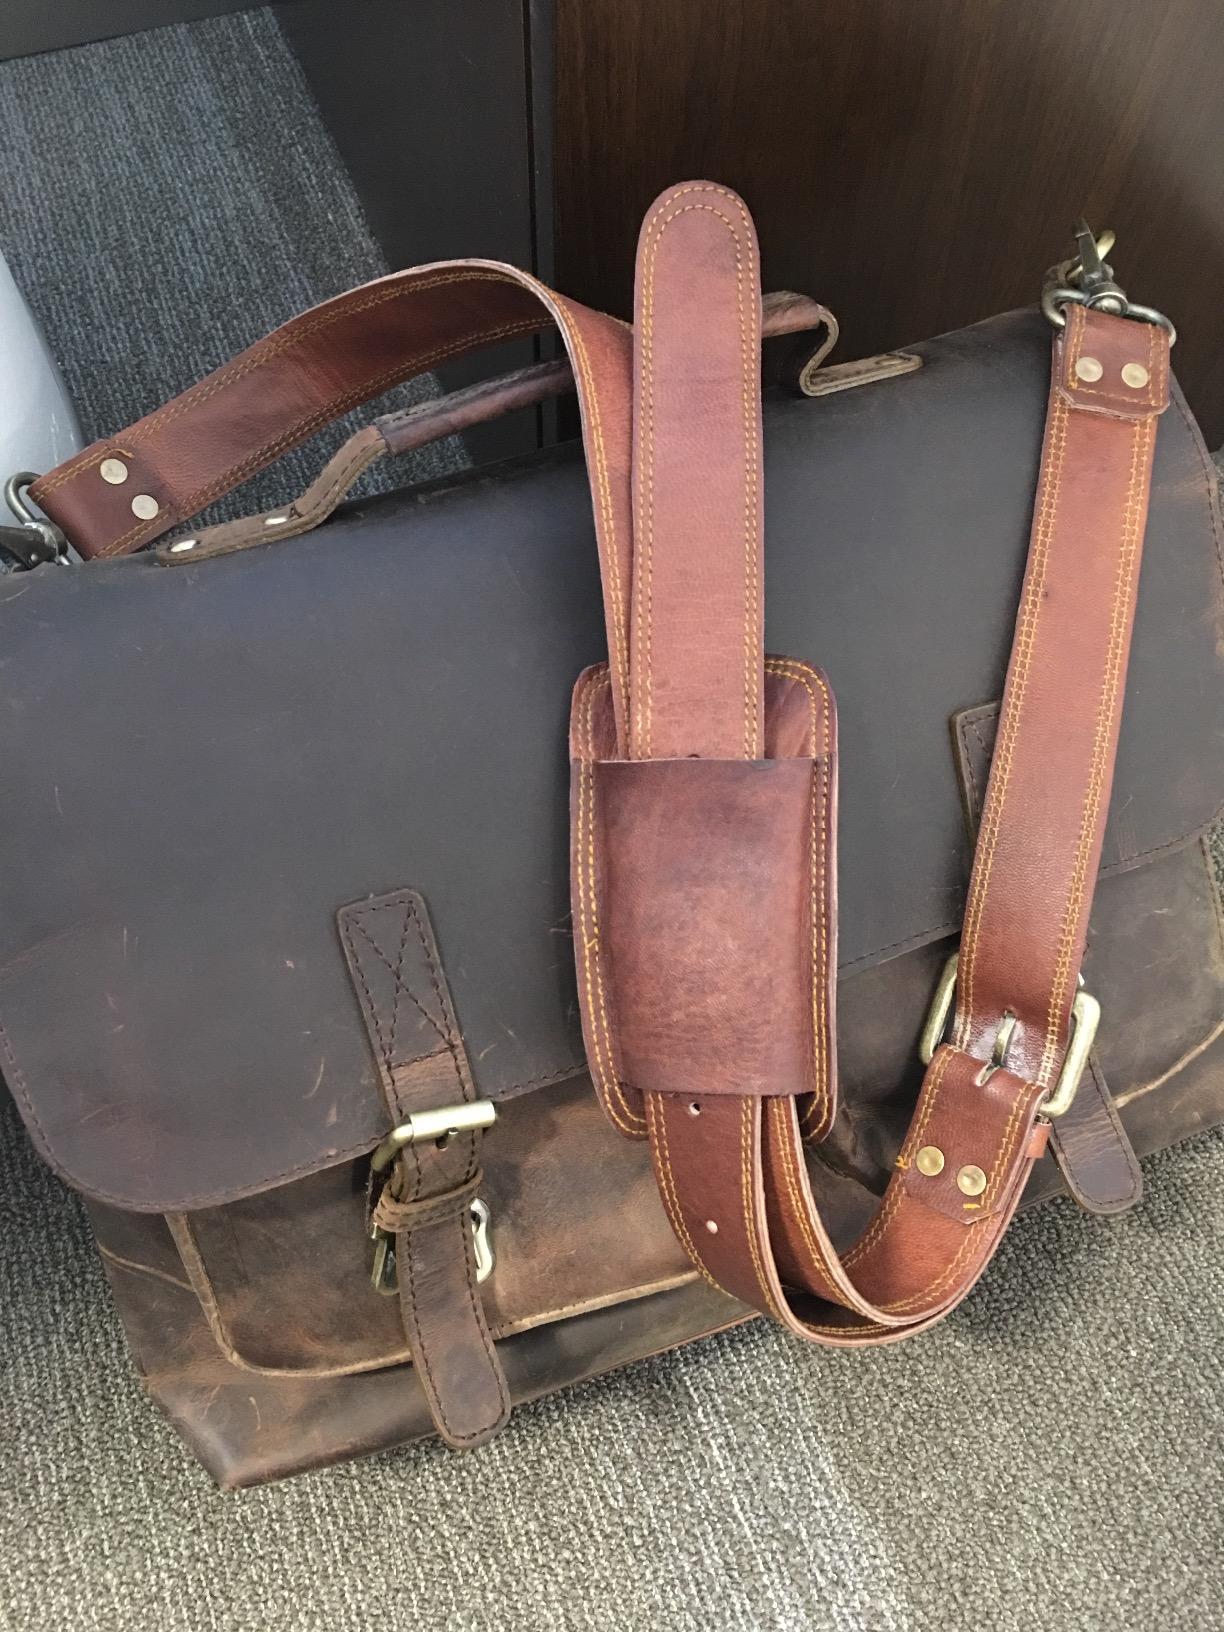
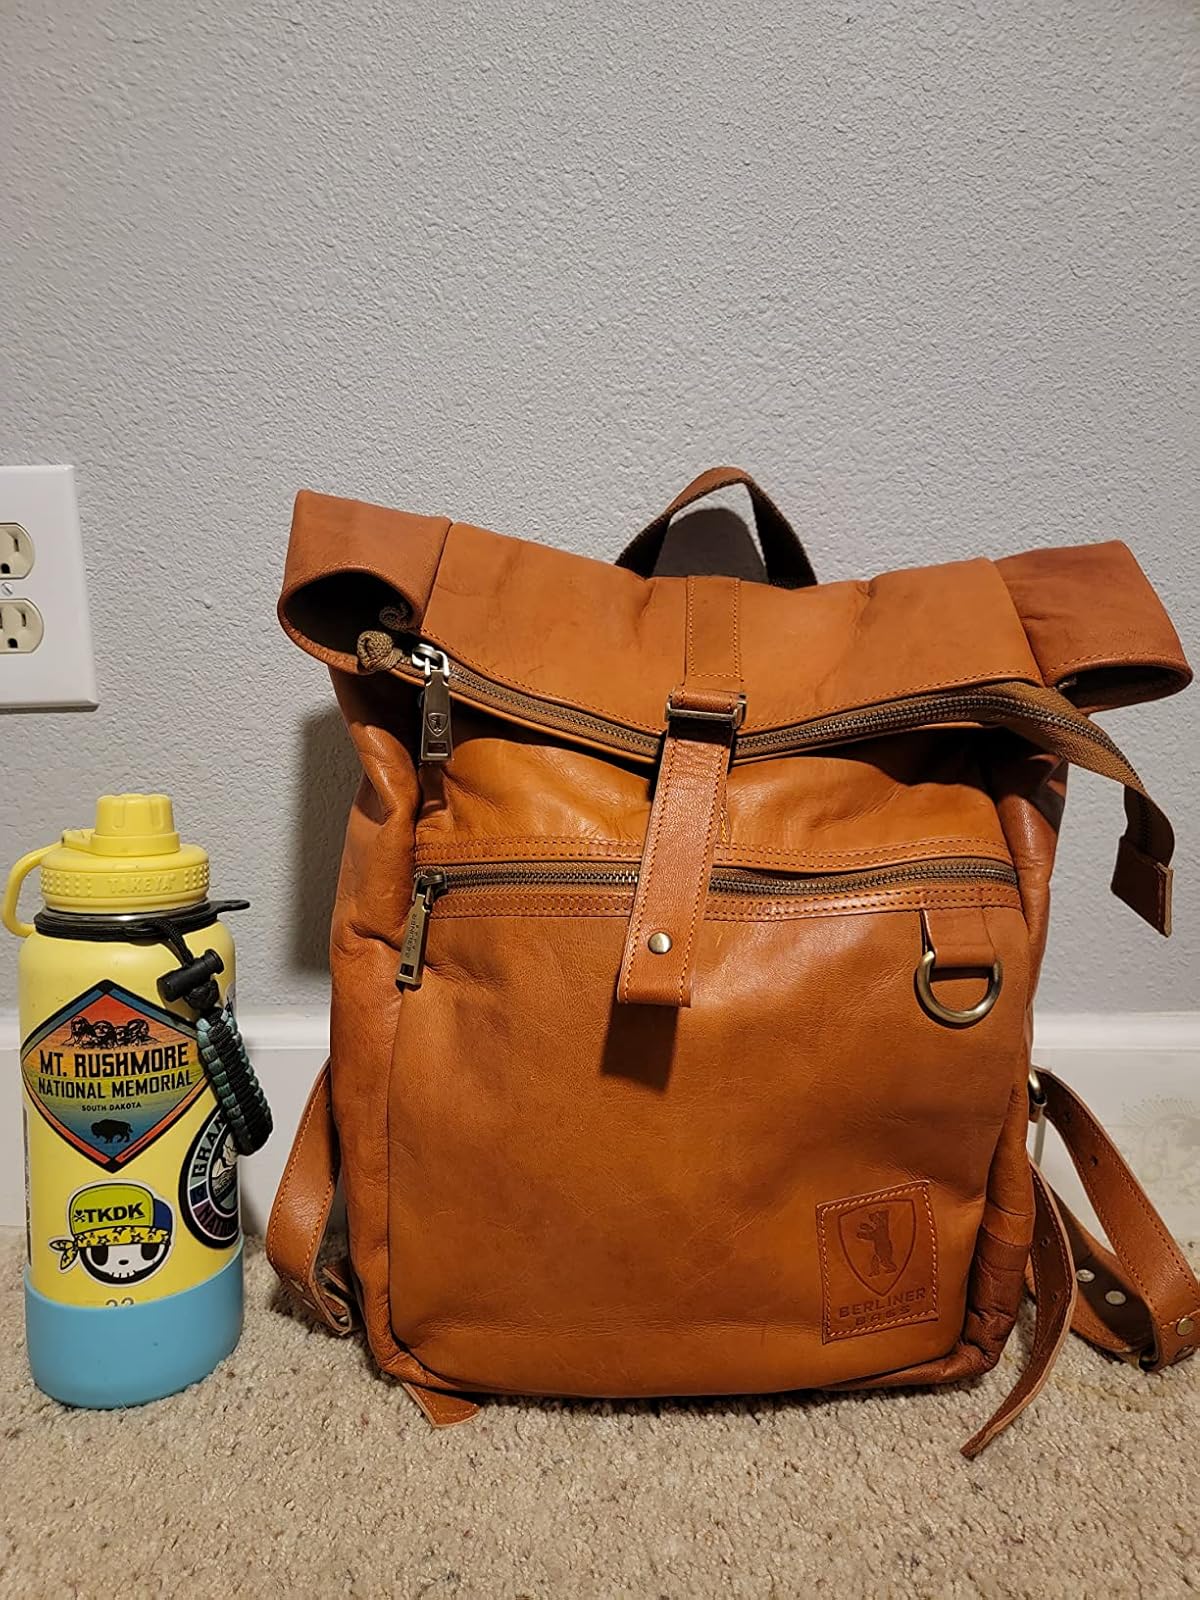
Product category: bag
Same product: no